Light gap

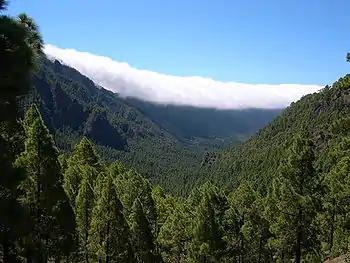
Conifer forest

In a uniform and discontinuous conifer forest canopy, solar energy is projected at certain angles in the light gaps, which determine soil conditions and amount of snow accumulation. Depending on the time of year, the variety of tree species and the size of the light gap will determine how much light hits the forest floor and what kind of temporal and spatial heterogeneity will form.